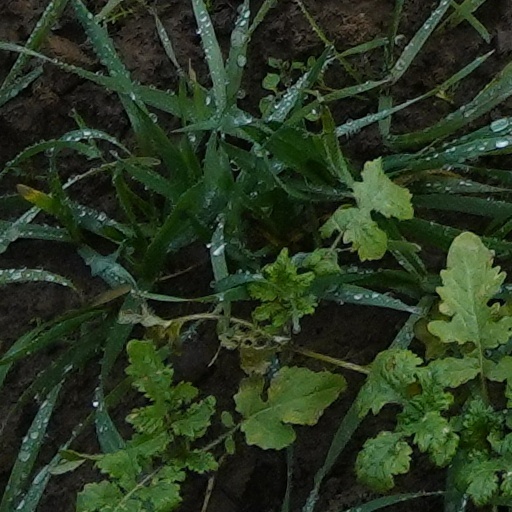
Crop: wheat